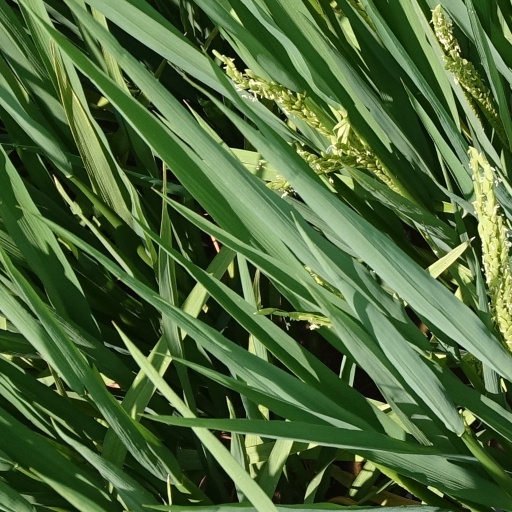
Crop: rice